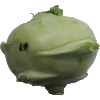
Label: kohlrabi